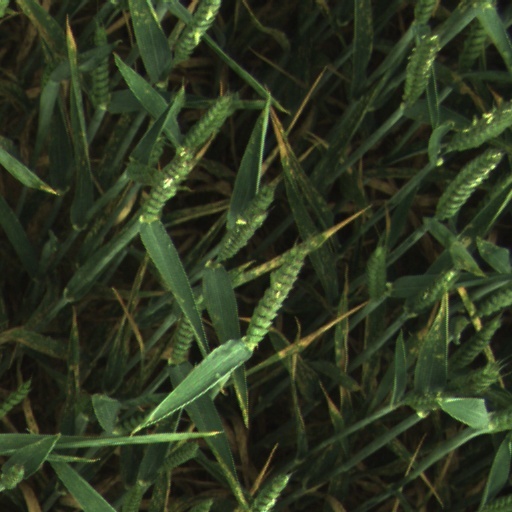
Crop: wheat